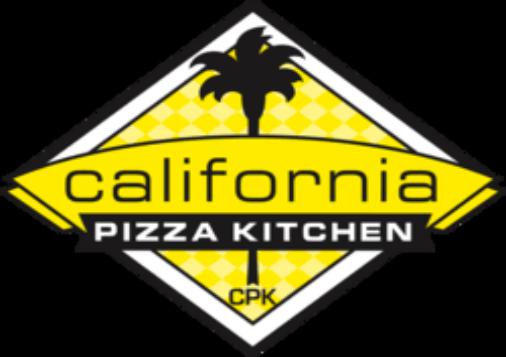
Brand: California Pizza Kitchen
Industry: Food